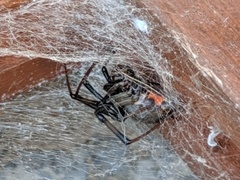
Species: Lactrodectus_hesperus